The Snowstorm

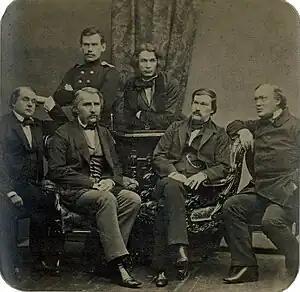
Contributors to "Sovremennik" in 1856 (left to right): Ivan Goncharov, Ivan Turgenev, Leo Tolstoy, Dmitri Grigorovich, Alexander Druzhinin and Alexander Ostrovsky.

Unlike other text that Tolstoy published at this time ("Two Hussars" and "A Landowner's Morning"), reception of "The Snowstorm" among the literati of contemporary Russia, was generally favorable.